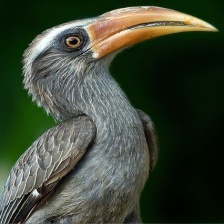
Species: MALABAR HORNBILL
Scientific name: OCYCEROS GRISEUS
ImageNet parent category: hornbill